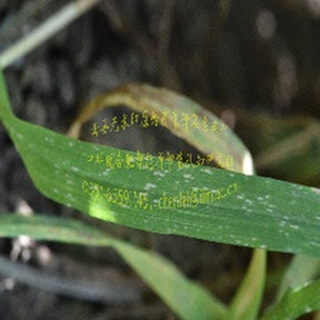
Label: wheat_mildew